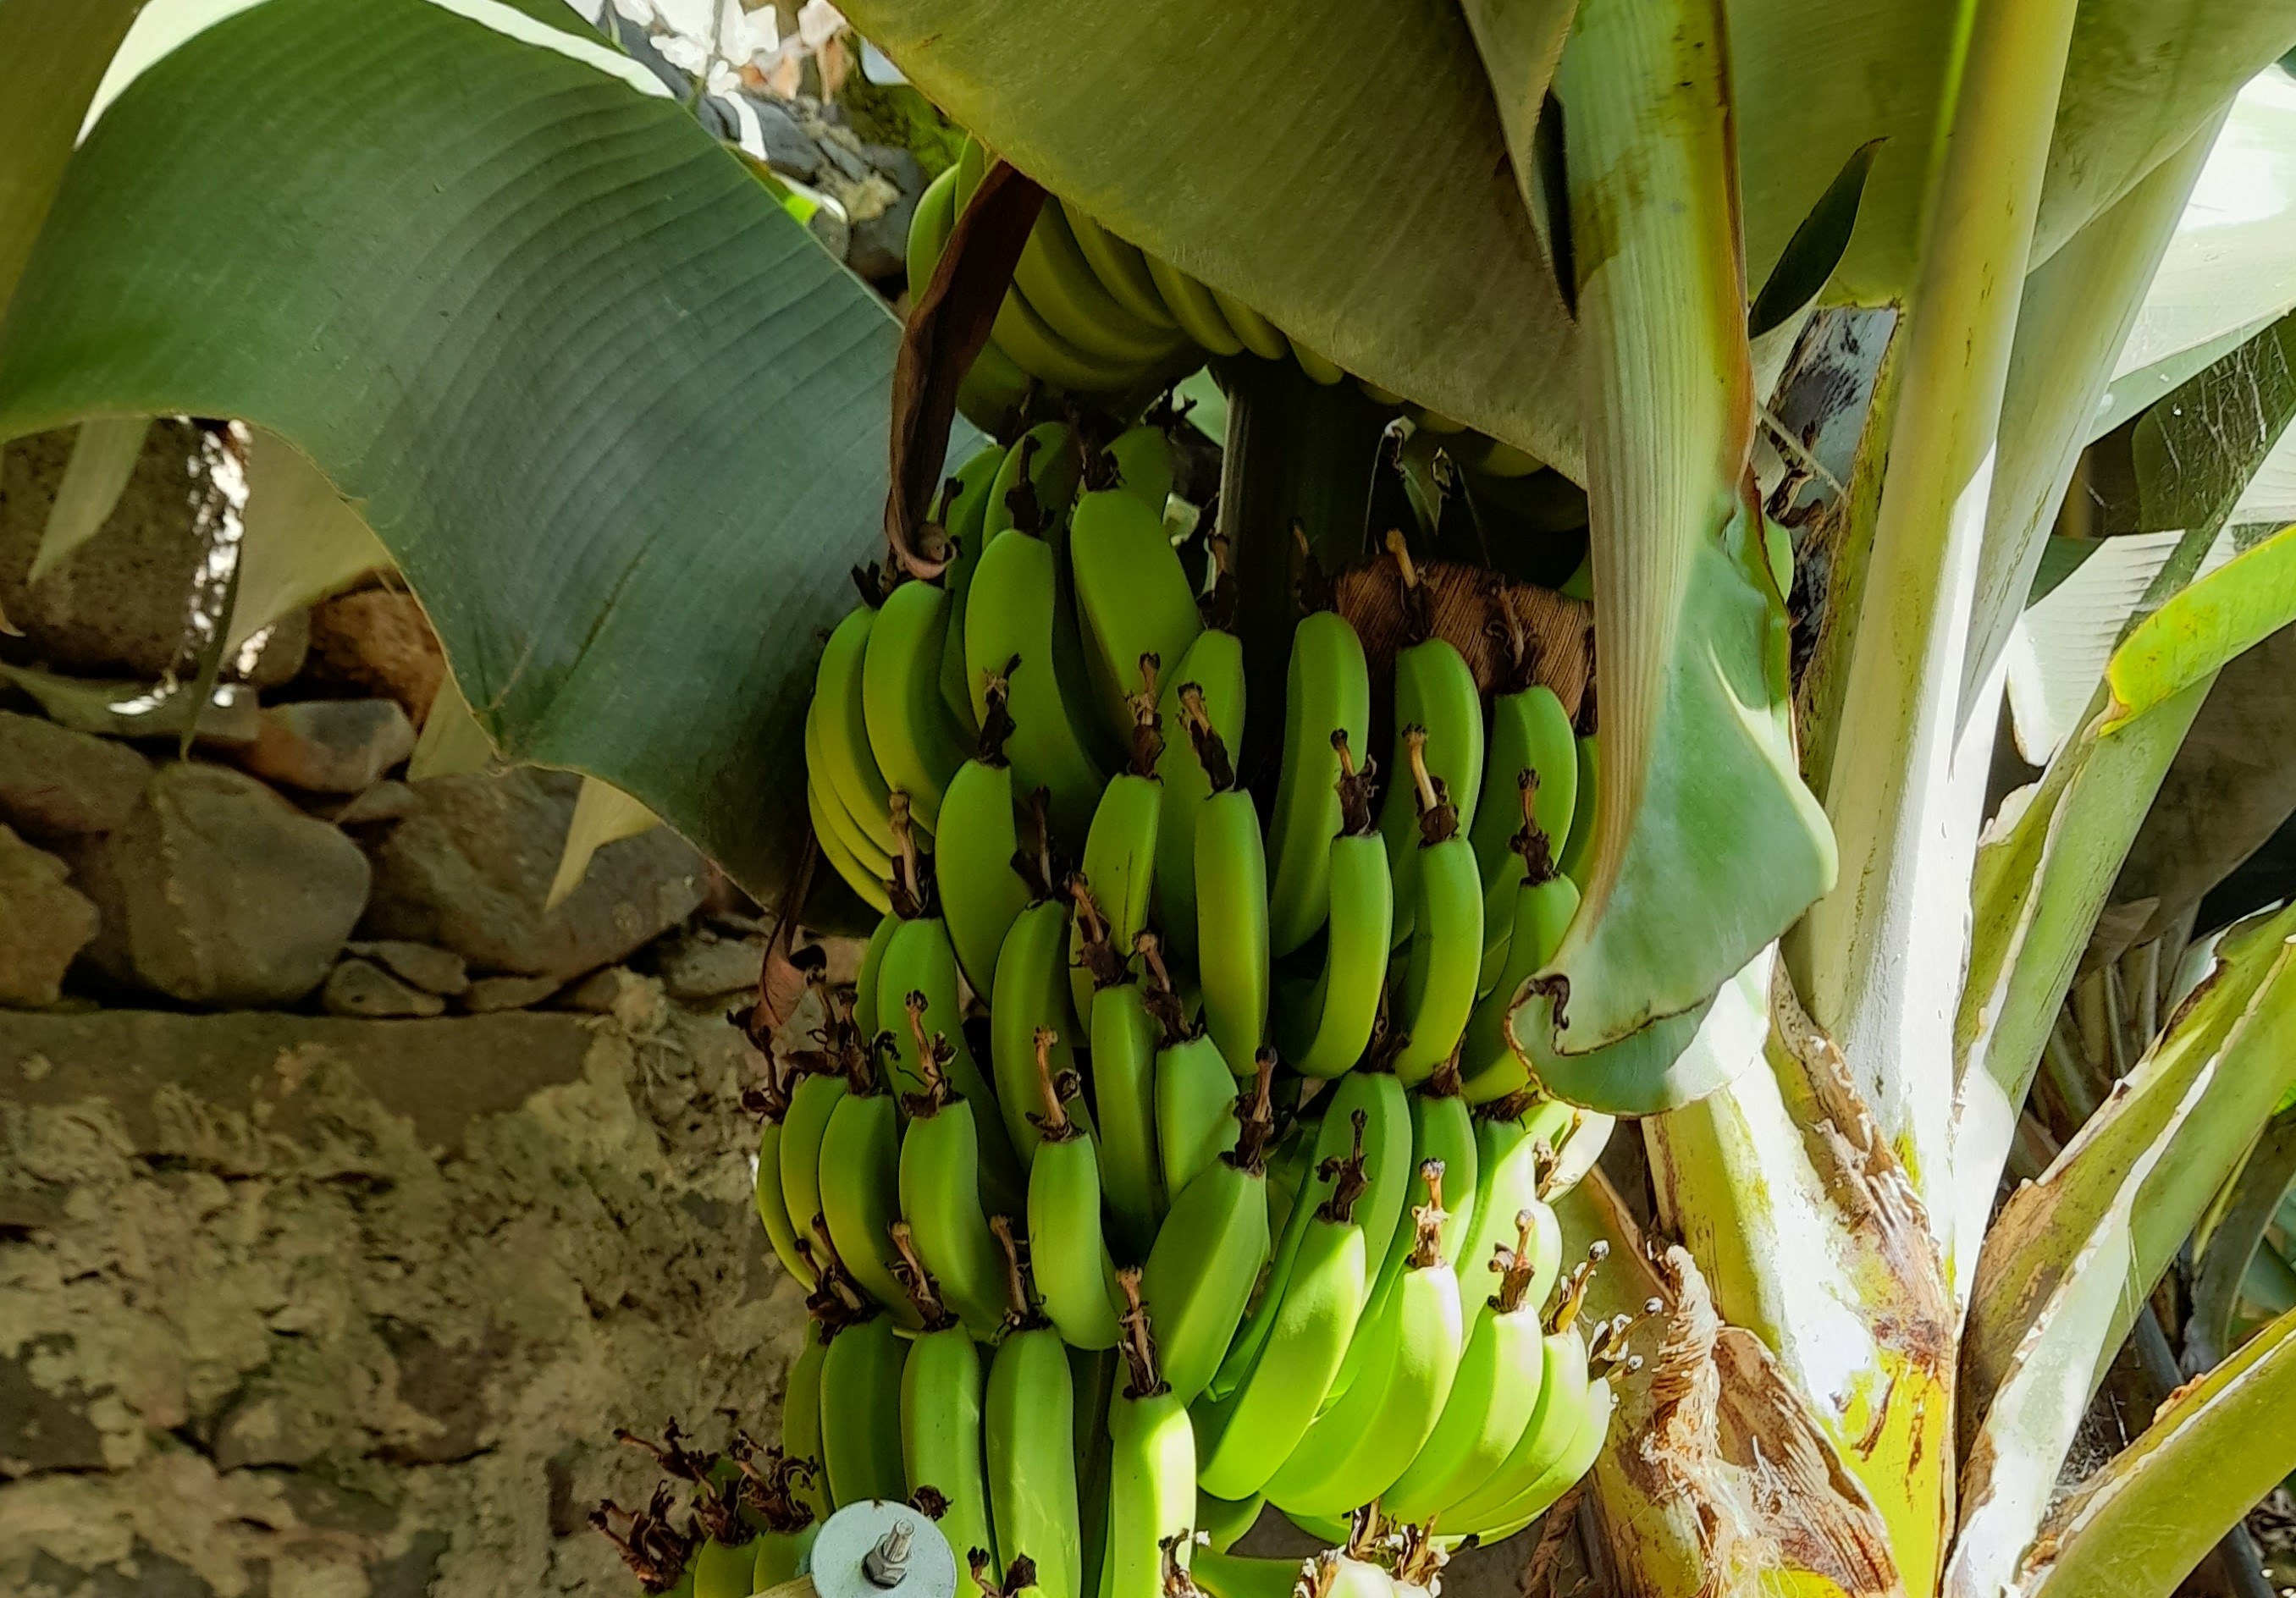
Label: Keep